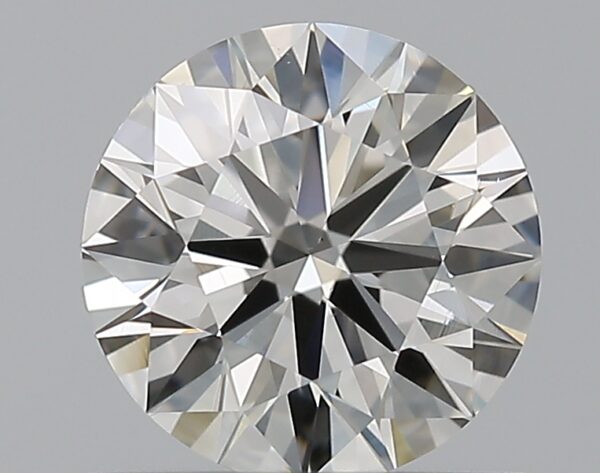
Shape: round
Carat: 0.7
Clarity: VS1
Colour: H
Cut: EX
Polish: EX
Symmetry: EX
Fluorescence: N
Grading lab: GIA
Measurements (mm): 5.7 x 5.73 x 3.49